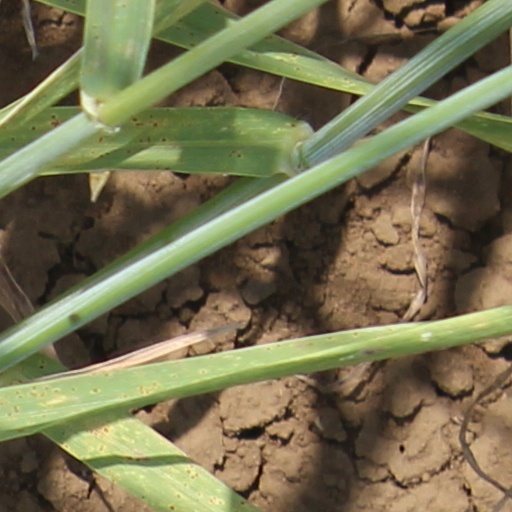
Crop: wheat